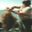
Label: flatfish